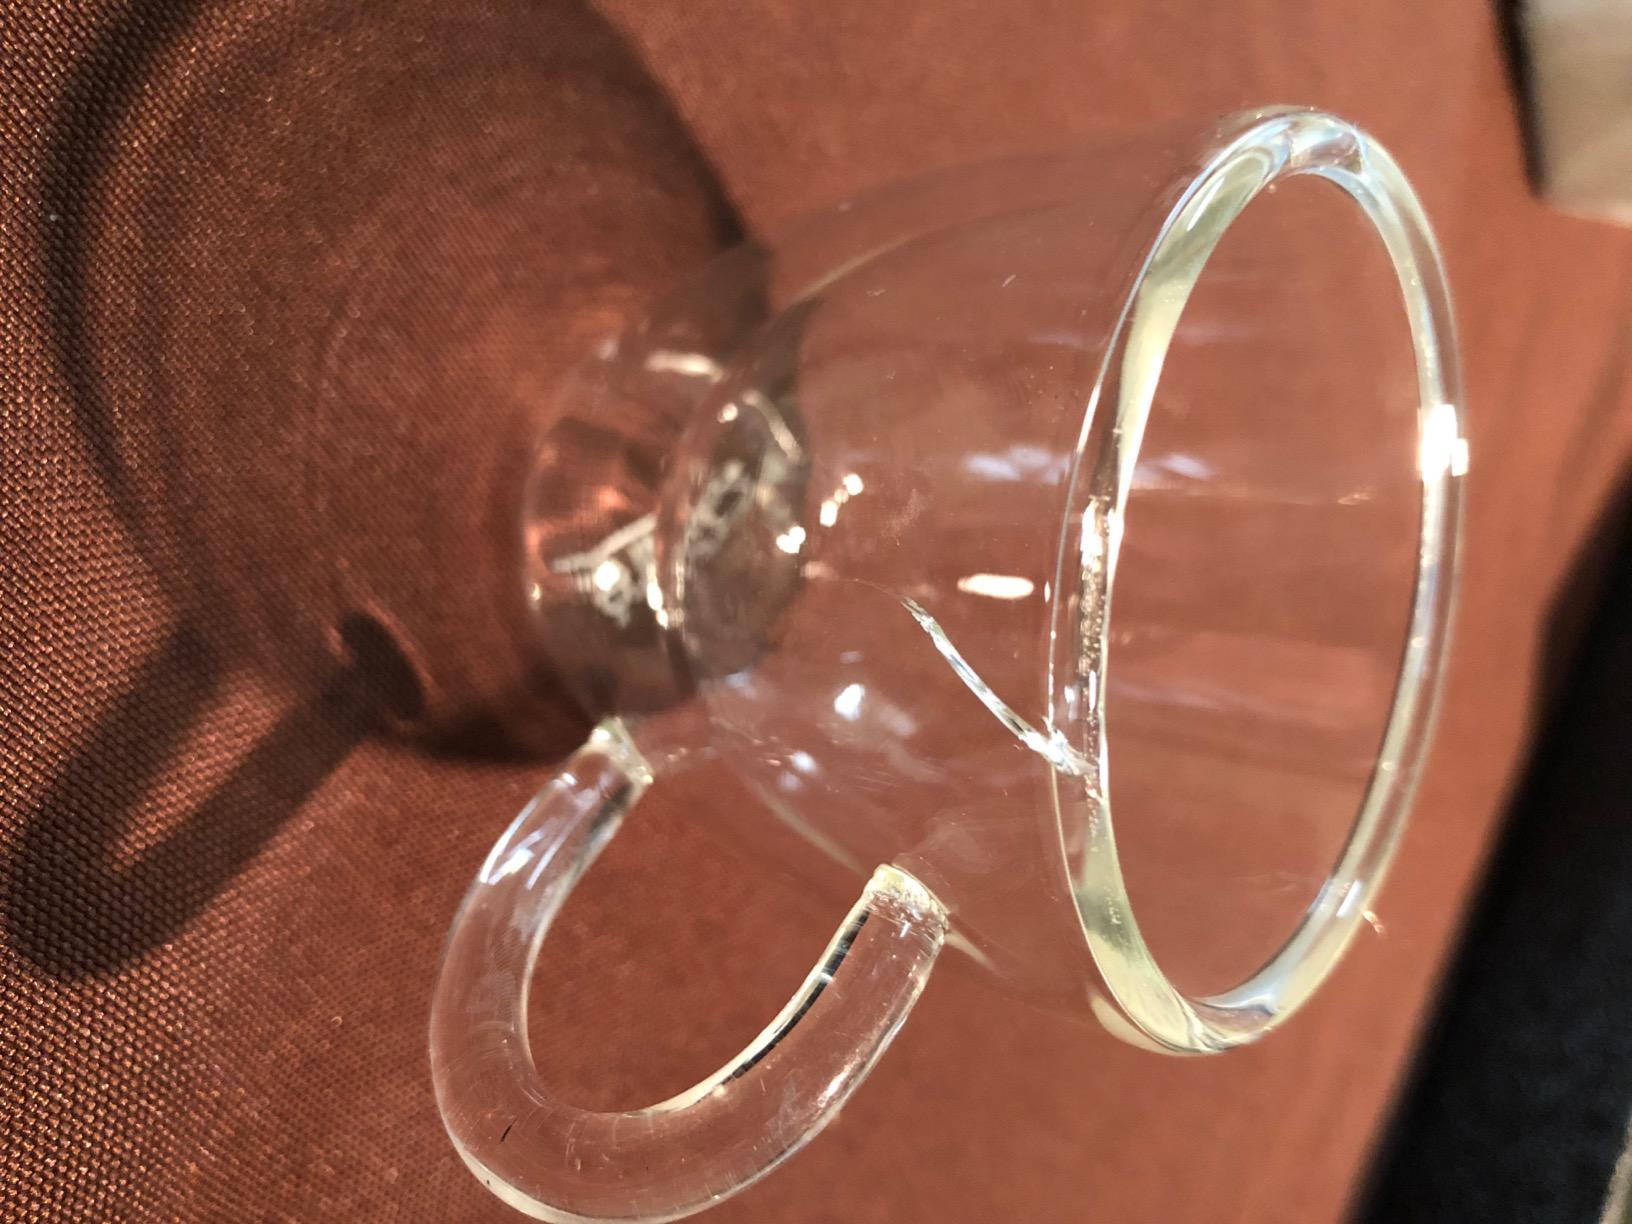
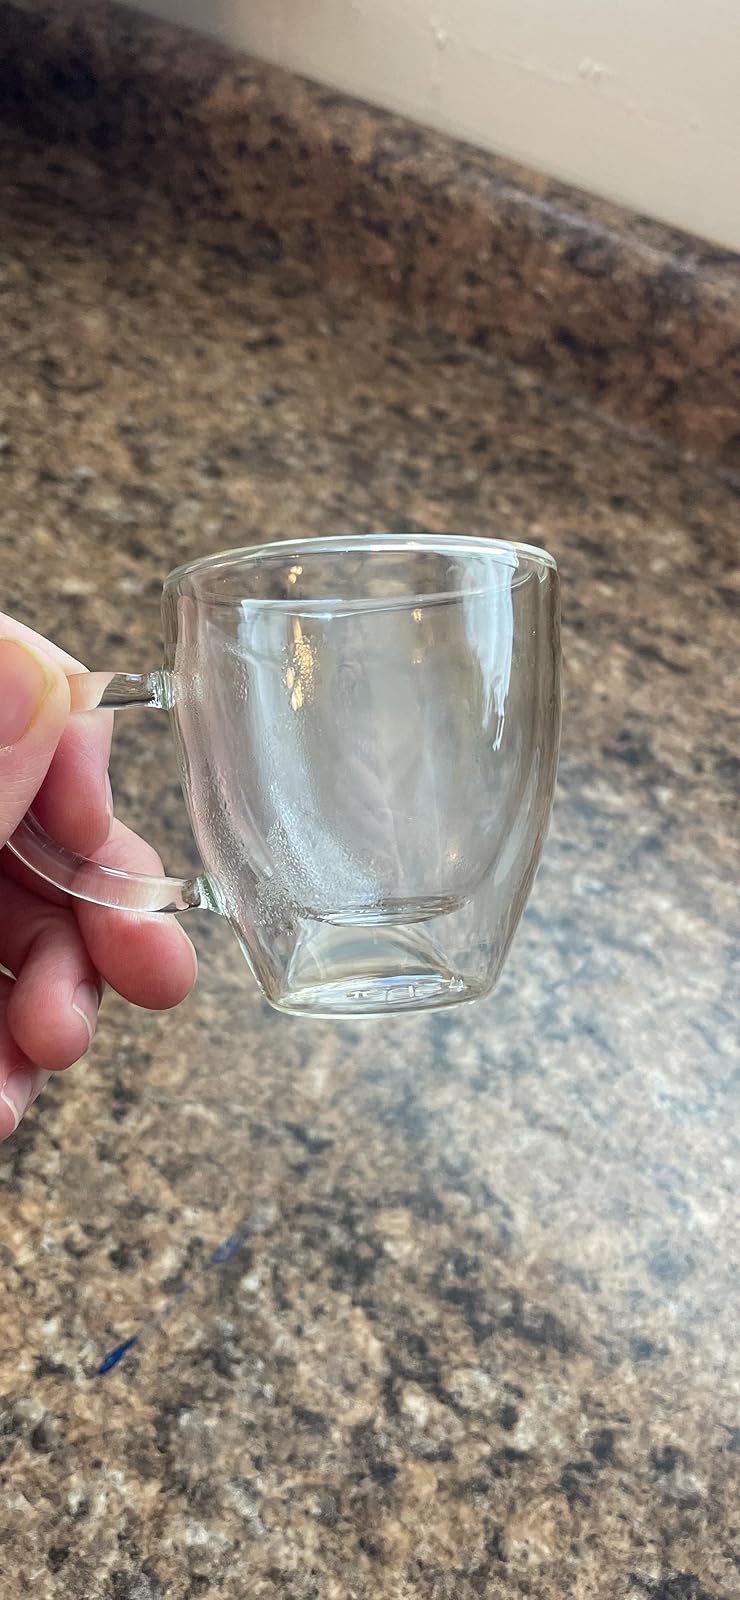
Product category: items_mug
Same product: yes